Strophomena

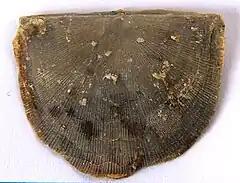
"Strophomena costellata" from Bromide Formation, Oklahoma, USA

Strophomena is a genus of brachiopods belonging to the order Strophomenida family Strophomenidae, named by Rafinesque in 1824. They were stationary epifaunal suspension feeders.